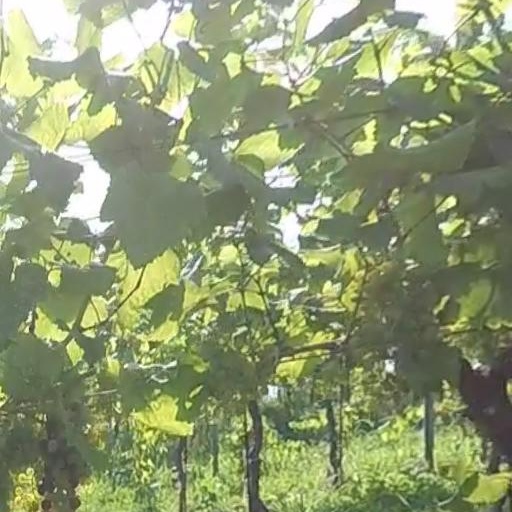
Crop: grape